Pietro Francesco Carlone

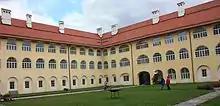
Southern Patio in Saint George's Abbey, Längsee

Carlone converted Saint George's Abbey, Längsee, into Baroque style in the years 1654–1658, with the exception of the tower, which was built in 1676.